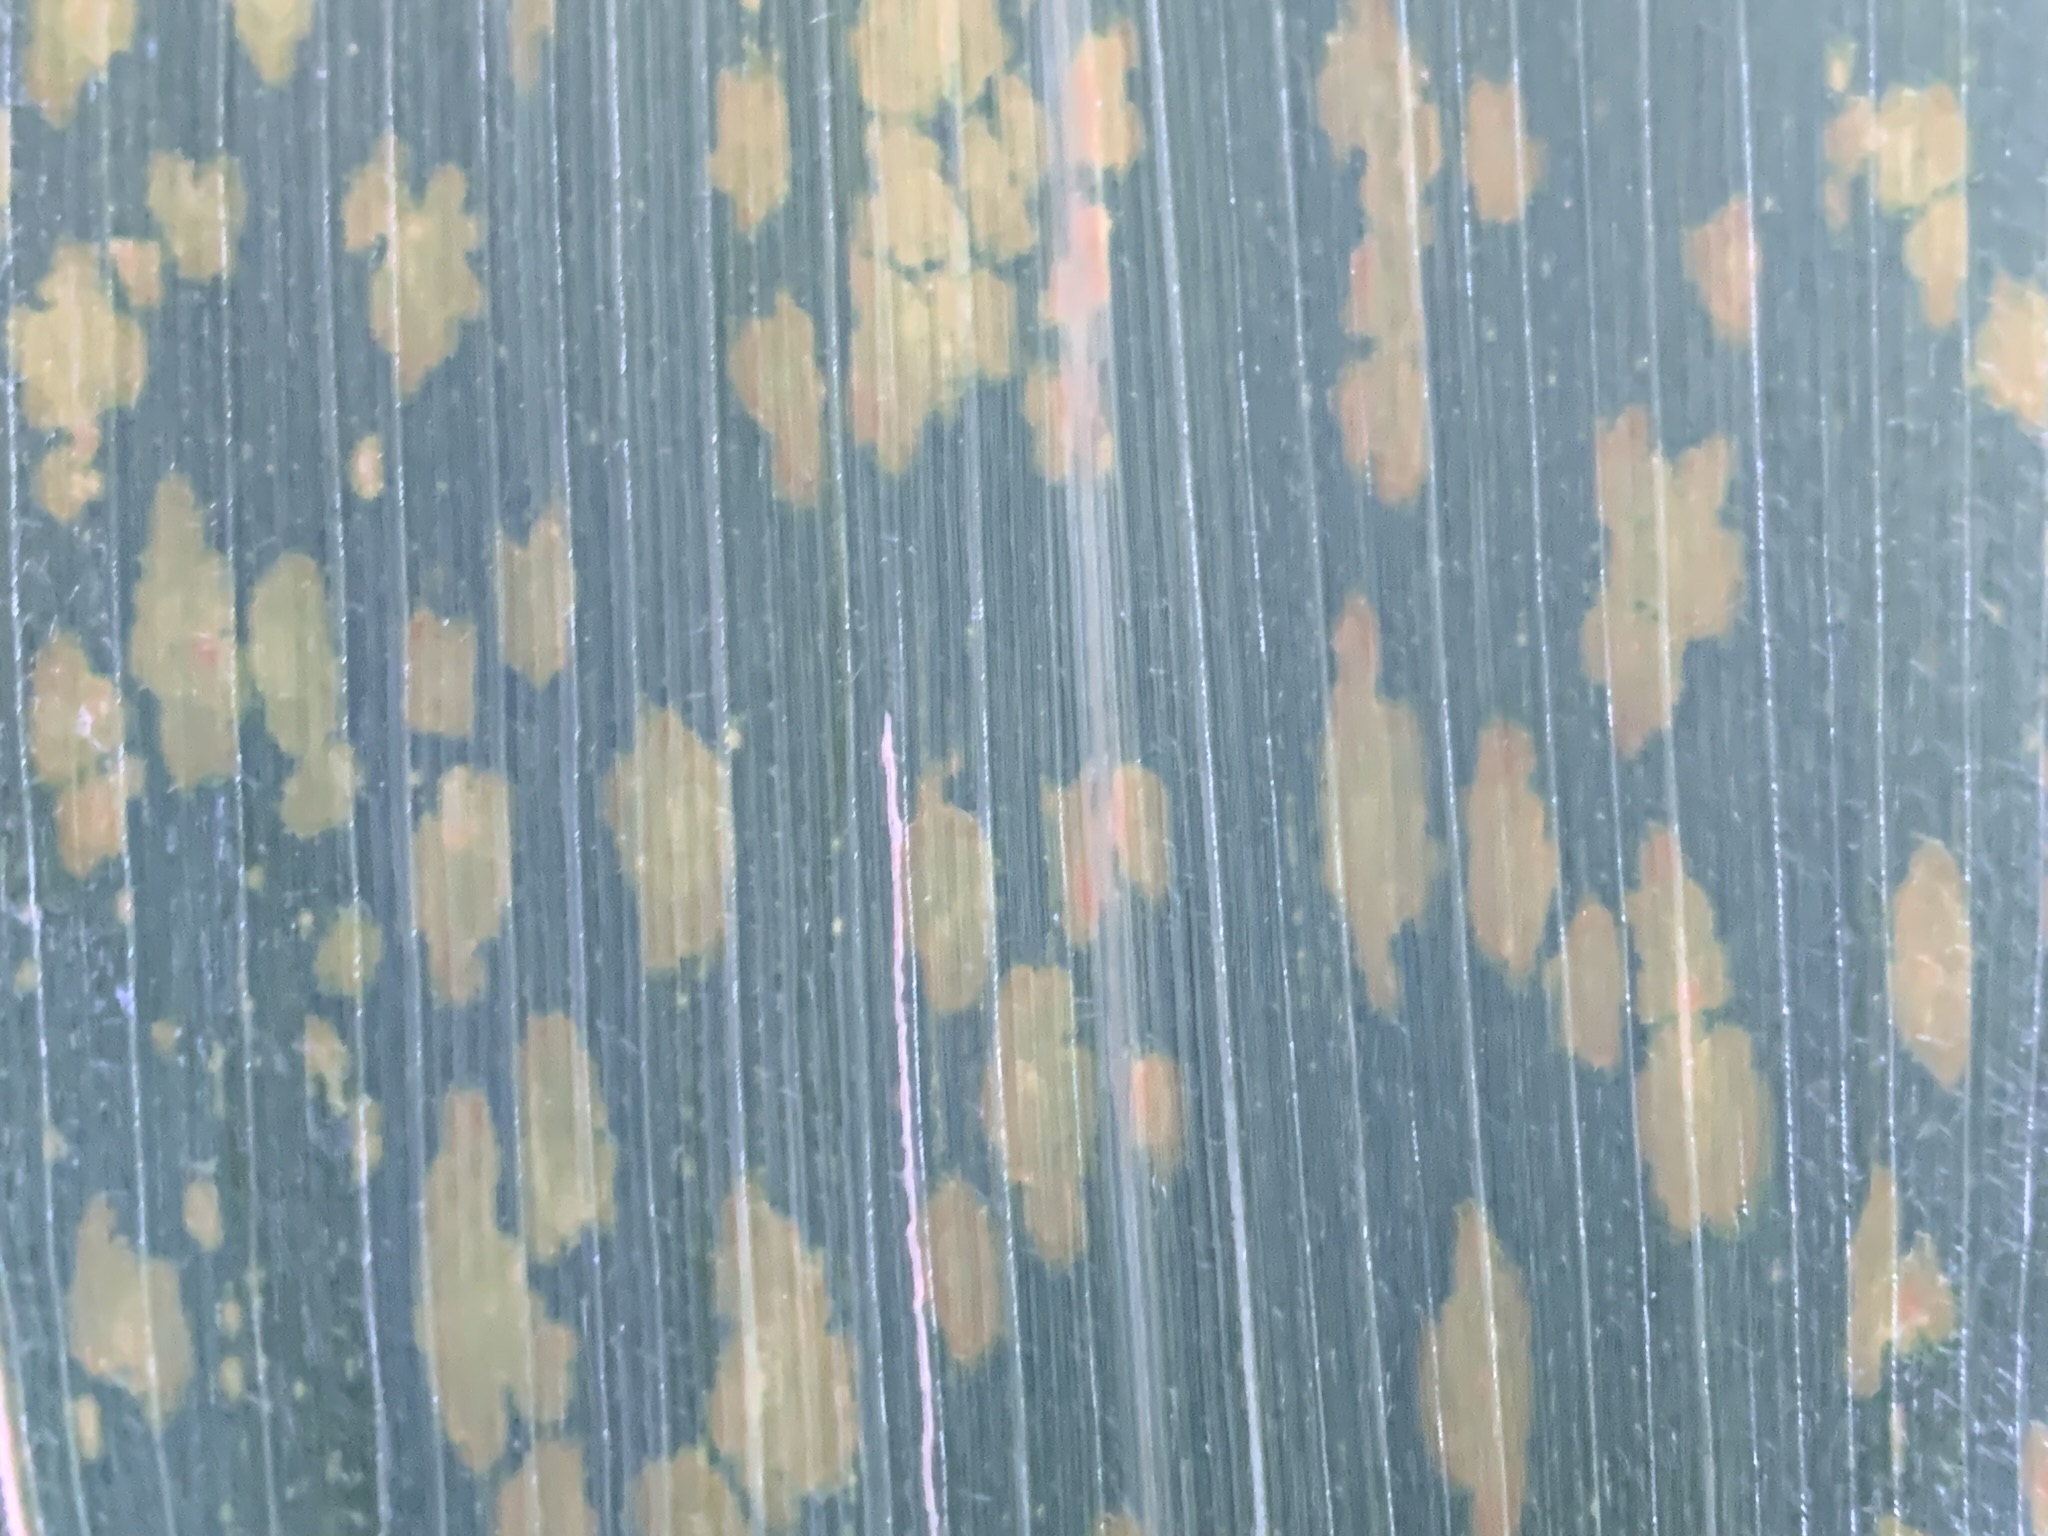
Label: MLN